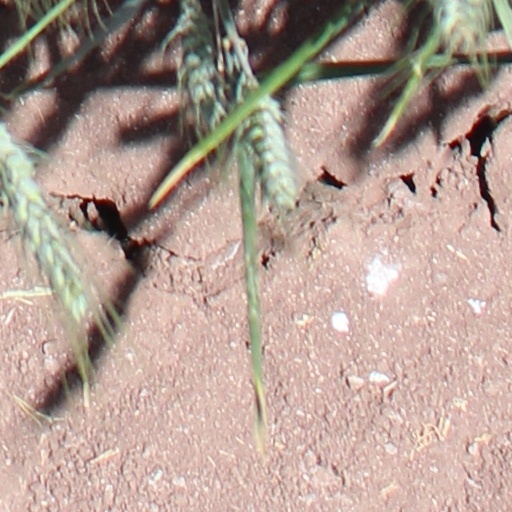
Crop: wheat